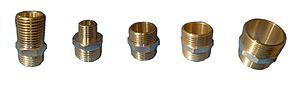
Le mamelon de plomberie est une pièce tubulaire courte, comportant un filetage mâle usiné à chacune de ses extrémités. Il permet l'assemblage de sections de tuyauteries, de diamètres ou de matériaux différents. Le mamelon permet de connecter sans défauts d'étanchéité, des tuyauteries entre elles, à des appareils ou des accessoires.